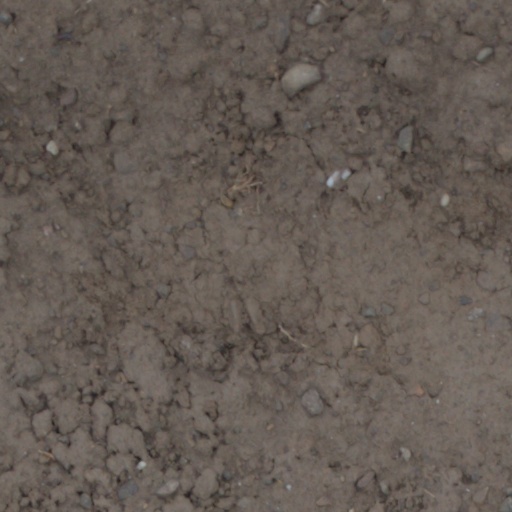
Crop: wheat